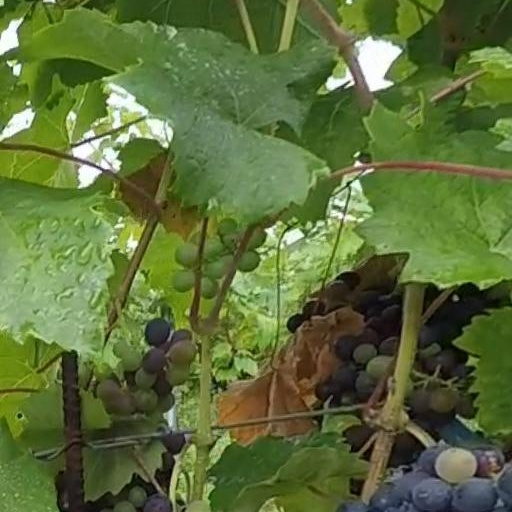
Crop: grape